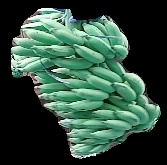
Variety: elakki-bale
Grade: grade1